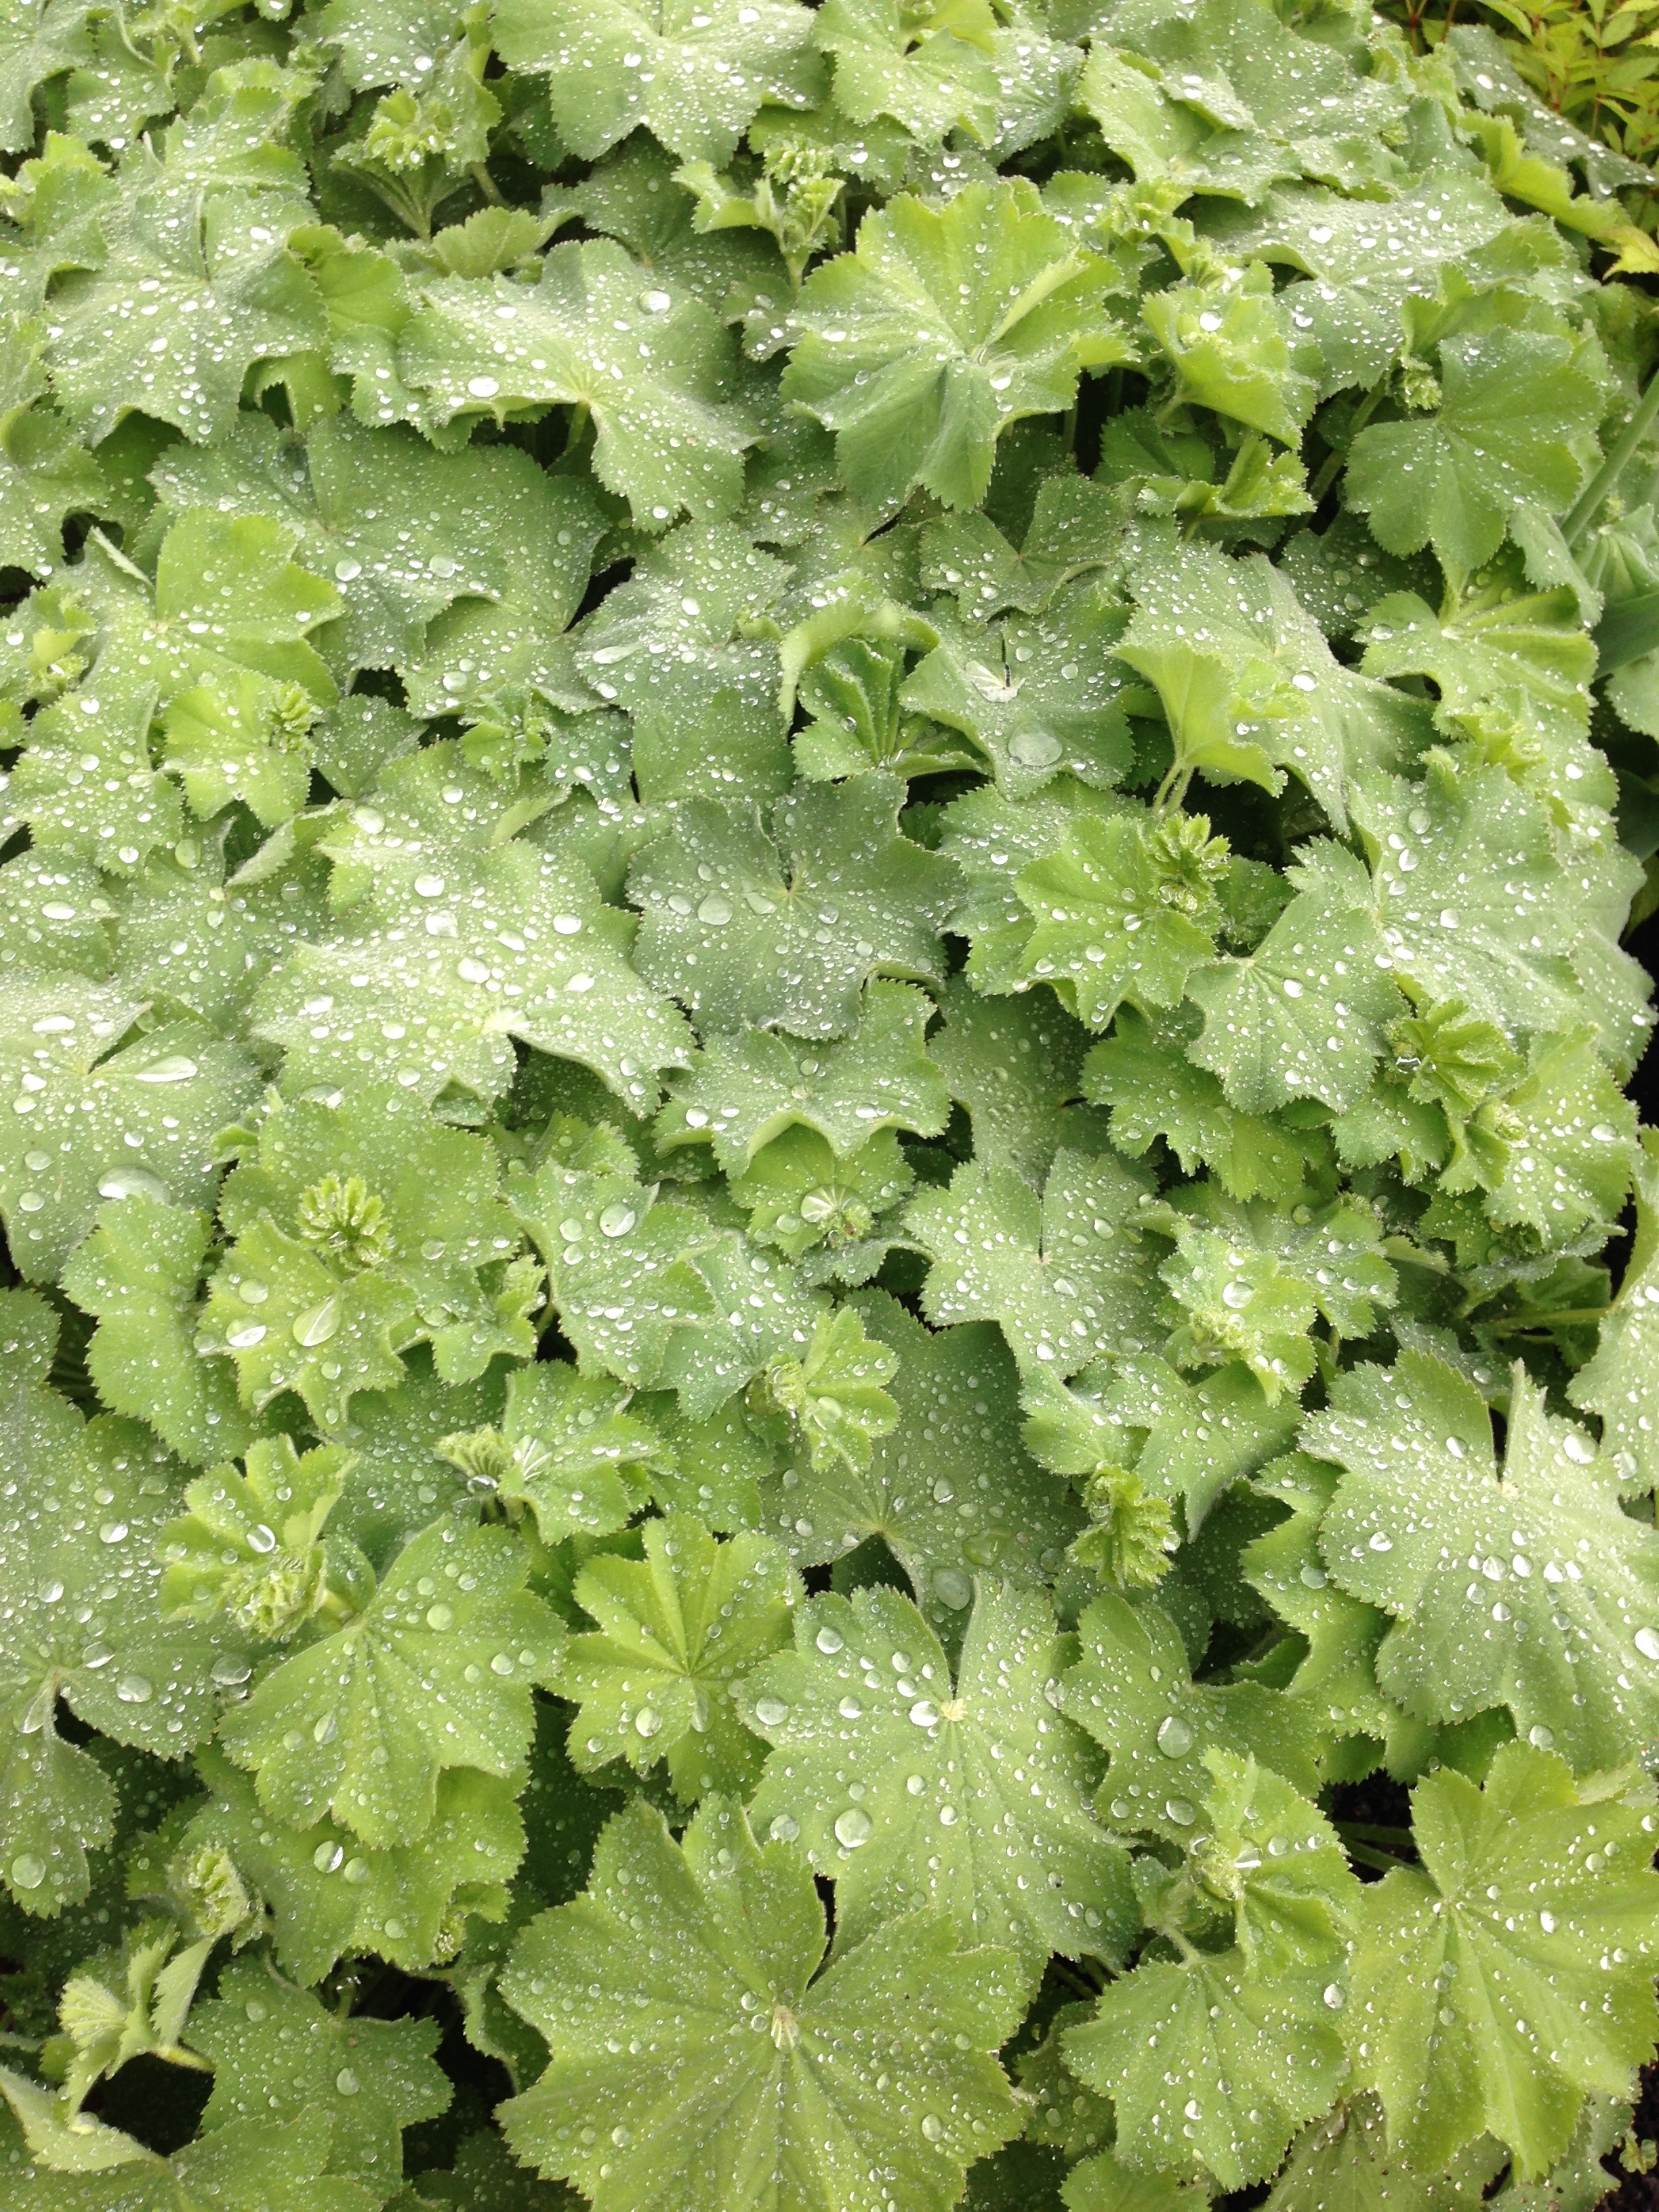
water, nature, drop, dew, plant, leaf, flower, raindrop, wet, food, green, herb, produce, vegetable, fresh, freshness, outdoors, coriander, dewdrops, flowering plant, annual plant, land plant, apiales, leaf vegetable, rapini, parsley family, centella